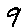
Label: 9